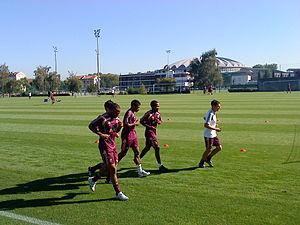
Entrainement des joueurs de l'Olympique lyonnais sur les terrains de Tola Vologe. De gauche à droite
Jimmy Briand, né le 2 août 1985 à Vitry-sur-Seine, est un footballeur international français. Il évolue au poste d'attaquant aux Girondins de Bordeaux.
Le Centre Tola-Vologe était le centre d'entraînement et le centre de formation de l'Olympique Lyonnais de 1961 à 2016.
La saison 2010-2011 de l'Olympique lyonnais est la soixante-et-unième de l'histoire du club. Elle débute après une seconde saison sans titre pour l'équipe, laquelle s’est achevée par une deuxième place en championnat ainsi qu'une demi-finale de Ligue des champions.